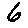
Label: 6